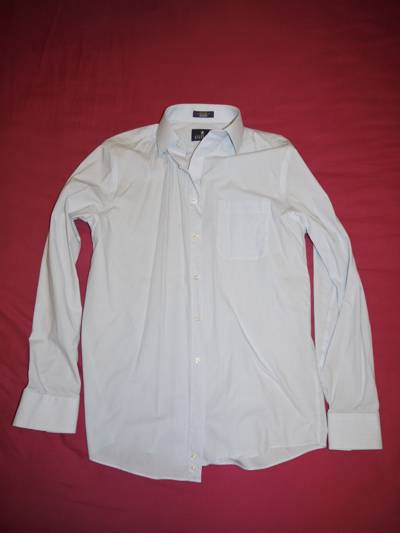
Waste category: clothes